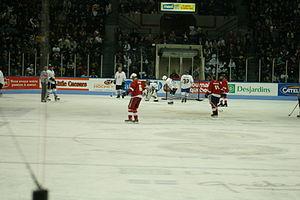
Avant la mise-en-jeu à la partie des légendes lors de la 50e édition du Tournoi International de Hockey Pee-Wee de Québec. On peut apercevoir en rouge le #6 Craig Wolanin. En blanc, le #32 Mario Roberge, dans les buts Manon Rhéaume et Brad Park sans casque en blanc.